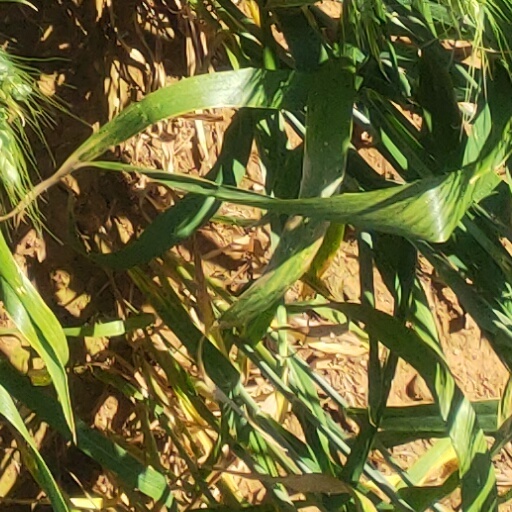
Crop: wheat